Distinguished Eagle Scout Award

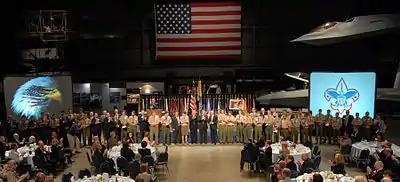
A DESA ceremony in 2009

A list of recipients is maintained by NESA, sorted by local BSA council, and may be found on their web page.